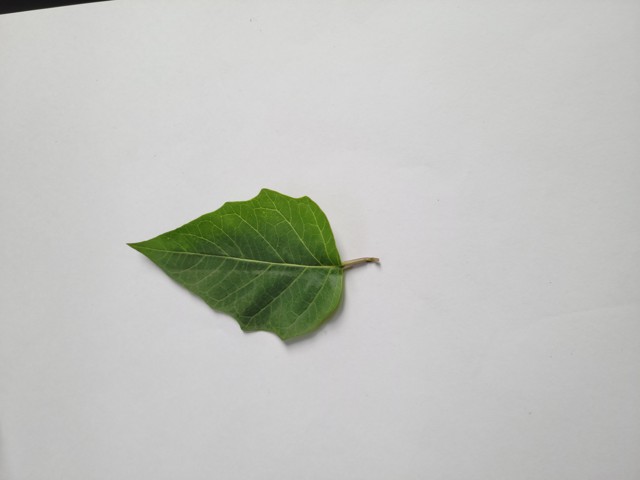
Plant: kalodhutura